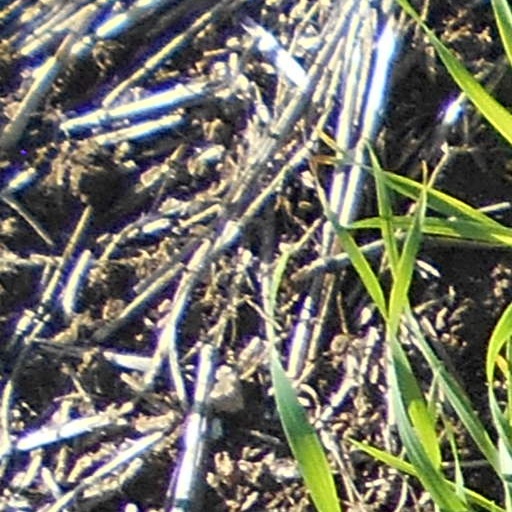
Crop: wheat